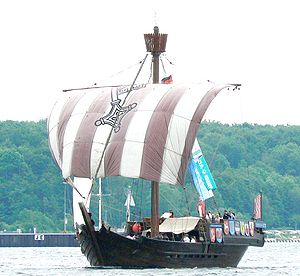
Bremerkoggen / Bjærgning og rekonstruktion
Bremerkoggen er et velbevaret skibsvrag af en kogge, som er dateret til 1380. Den belv fundet i Bremen i 1962, og er i dag udstillet på Deutsches Schiffahrtsmuseum i Bremerhaven som en af deres vigtigste genstande. Der er fremstillet tre næsten identiske rekonstruktioner af skibe; Ubena von Bremen, Hansekogge og Roland von Bremen.